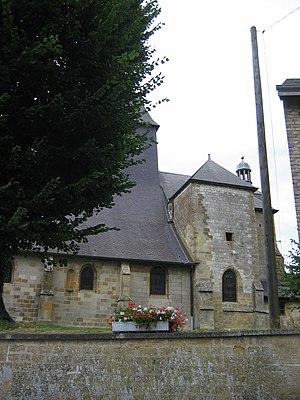
Eglise de Grivy-Loisy, en Ardennes (France) This building is classé au titre des Monuments Historiques. It is indexed in the Base Mérimée, a database of architectural heritage maintained by the French Ministry of Culture,
Grivy-Loisy est une commune française située dans le département des Ardennes, en région Grand Est.